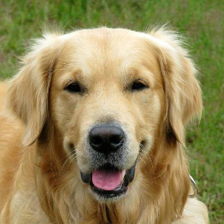
Label: animals